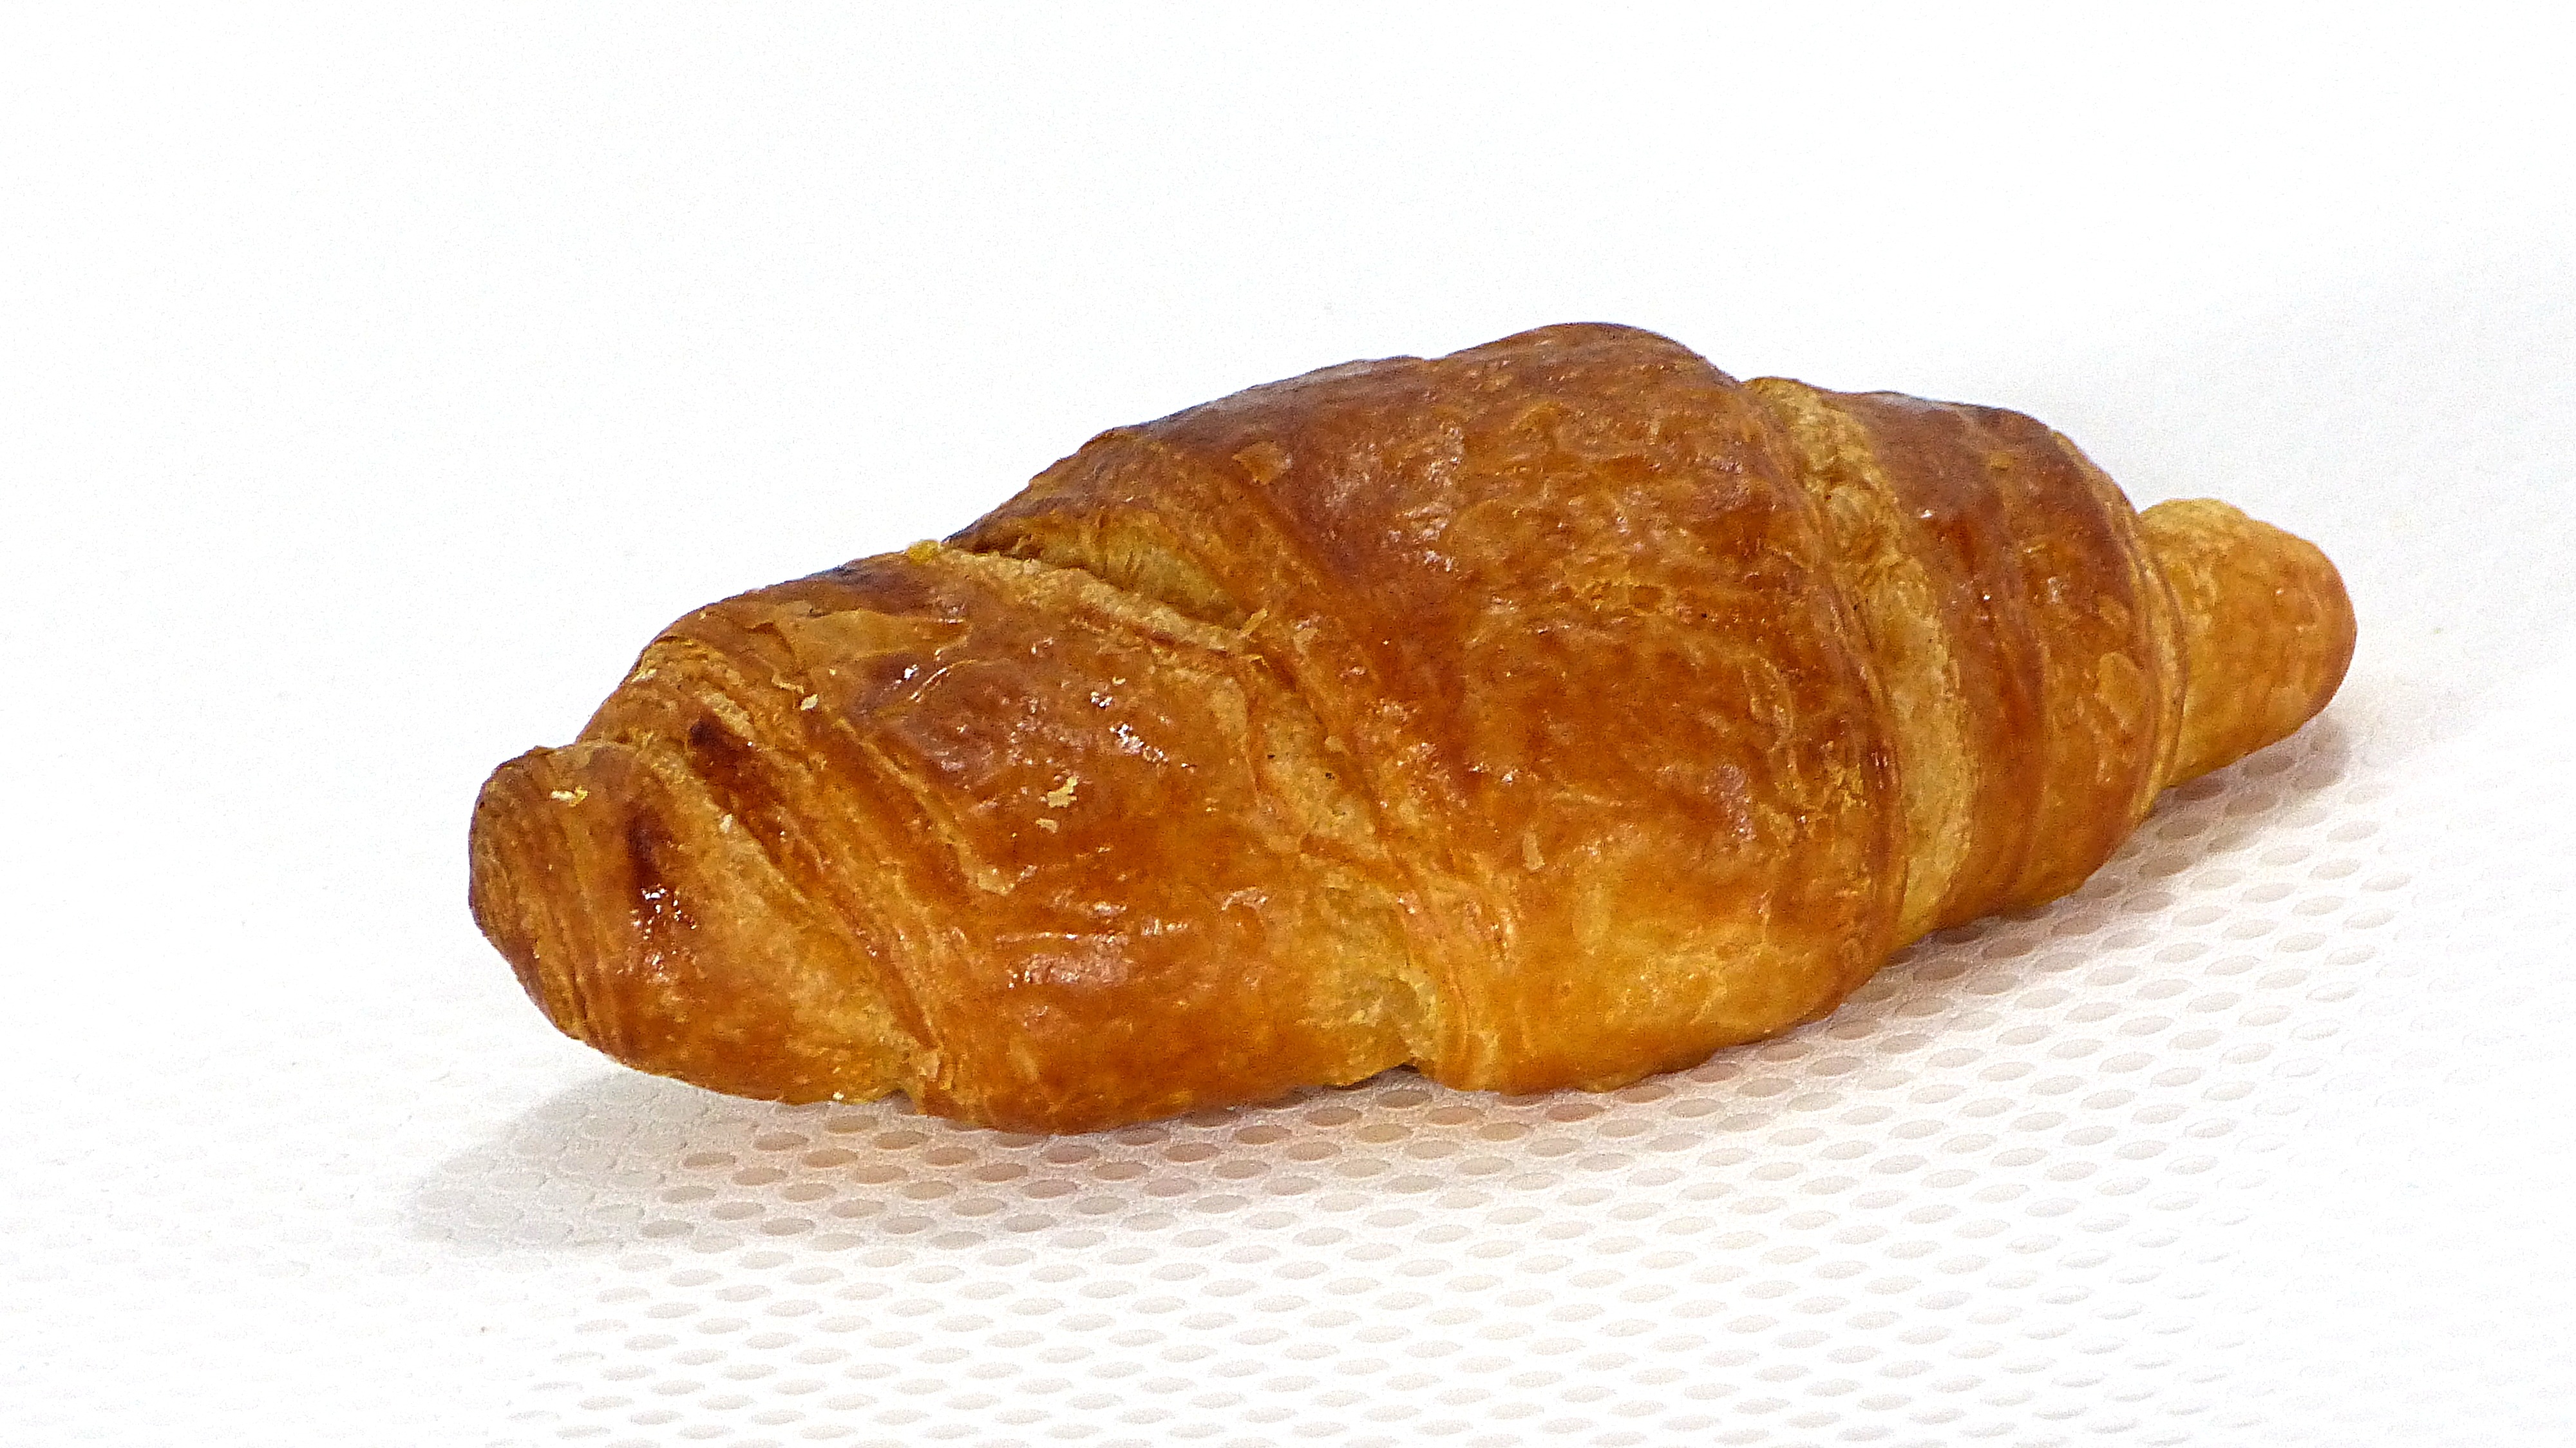
food, breakfast, croissant, dessert, pastry, bakery, crescent, baked goods, danish pastry, viennoiserie